Silchar Airport

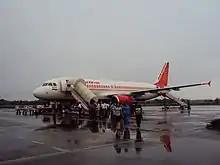
Apron area of the airport

The Assam State Transport Corporation (ASTC) operates the Volvo air-conditioned bus services to Silchar airport from Rangirkhari Point and the Inter-State Bus Terminus (ISBT). From the ISBT one can find buses to other cities of the north-eastern region.